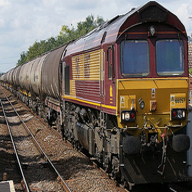
Vehicle type: Trains